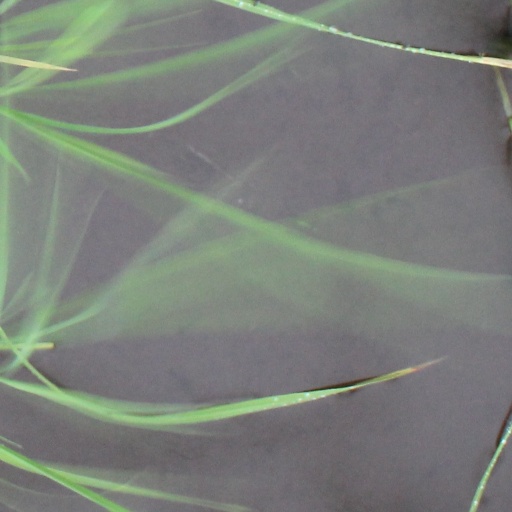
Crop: rice